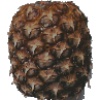
Label: pineapple